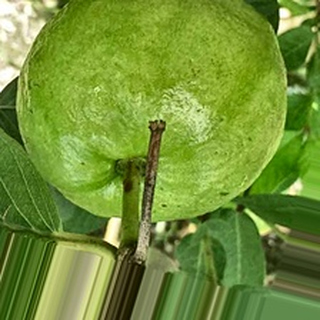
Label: healthy_guava